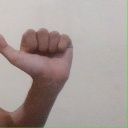
अक्षर: त